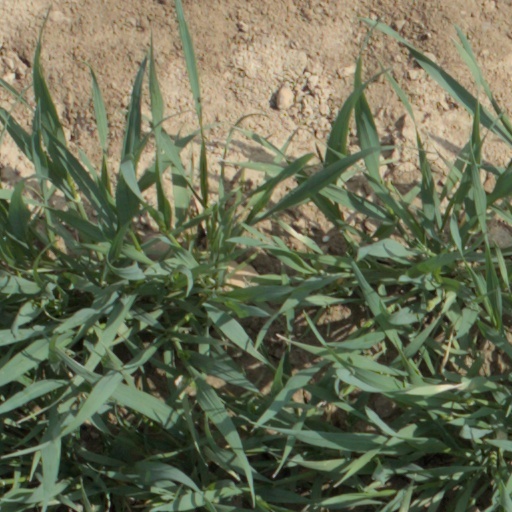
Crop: wheat